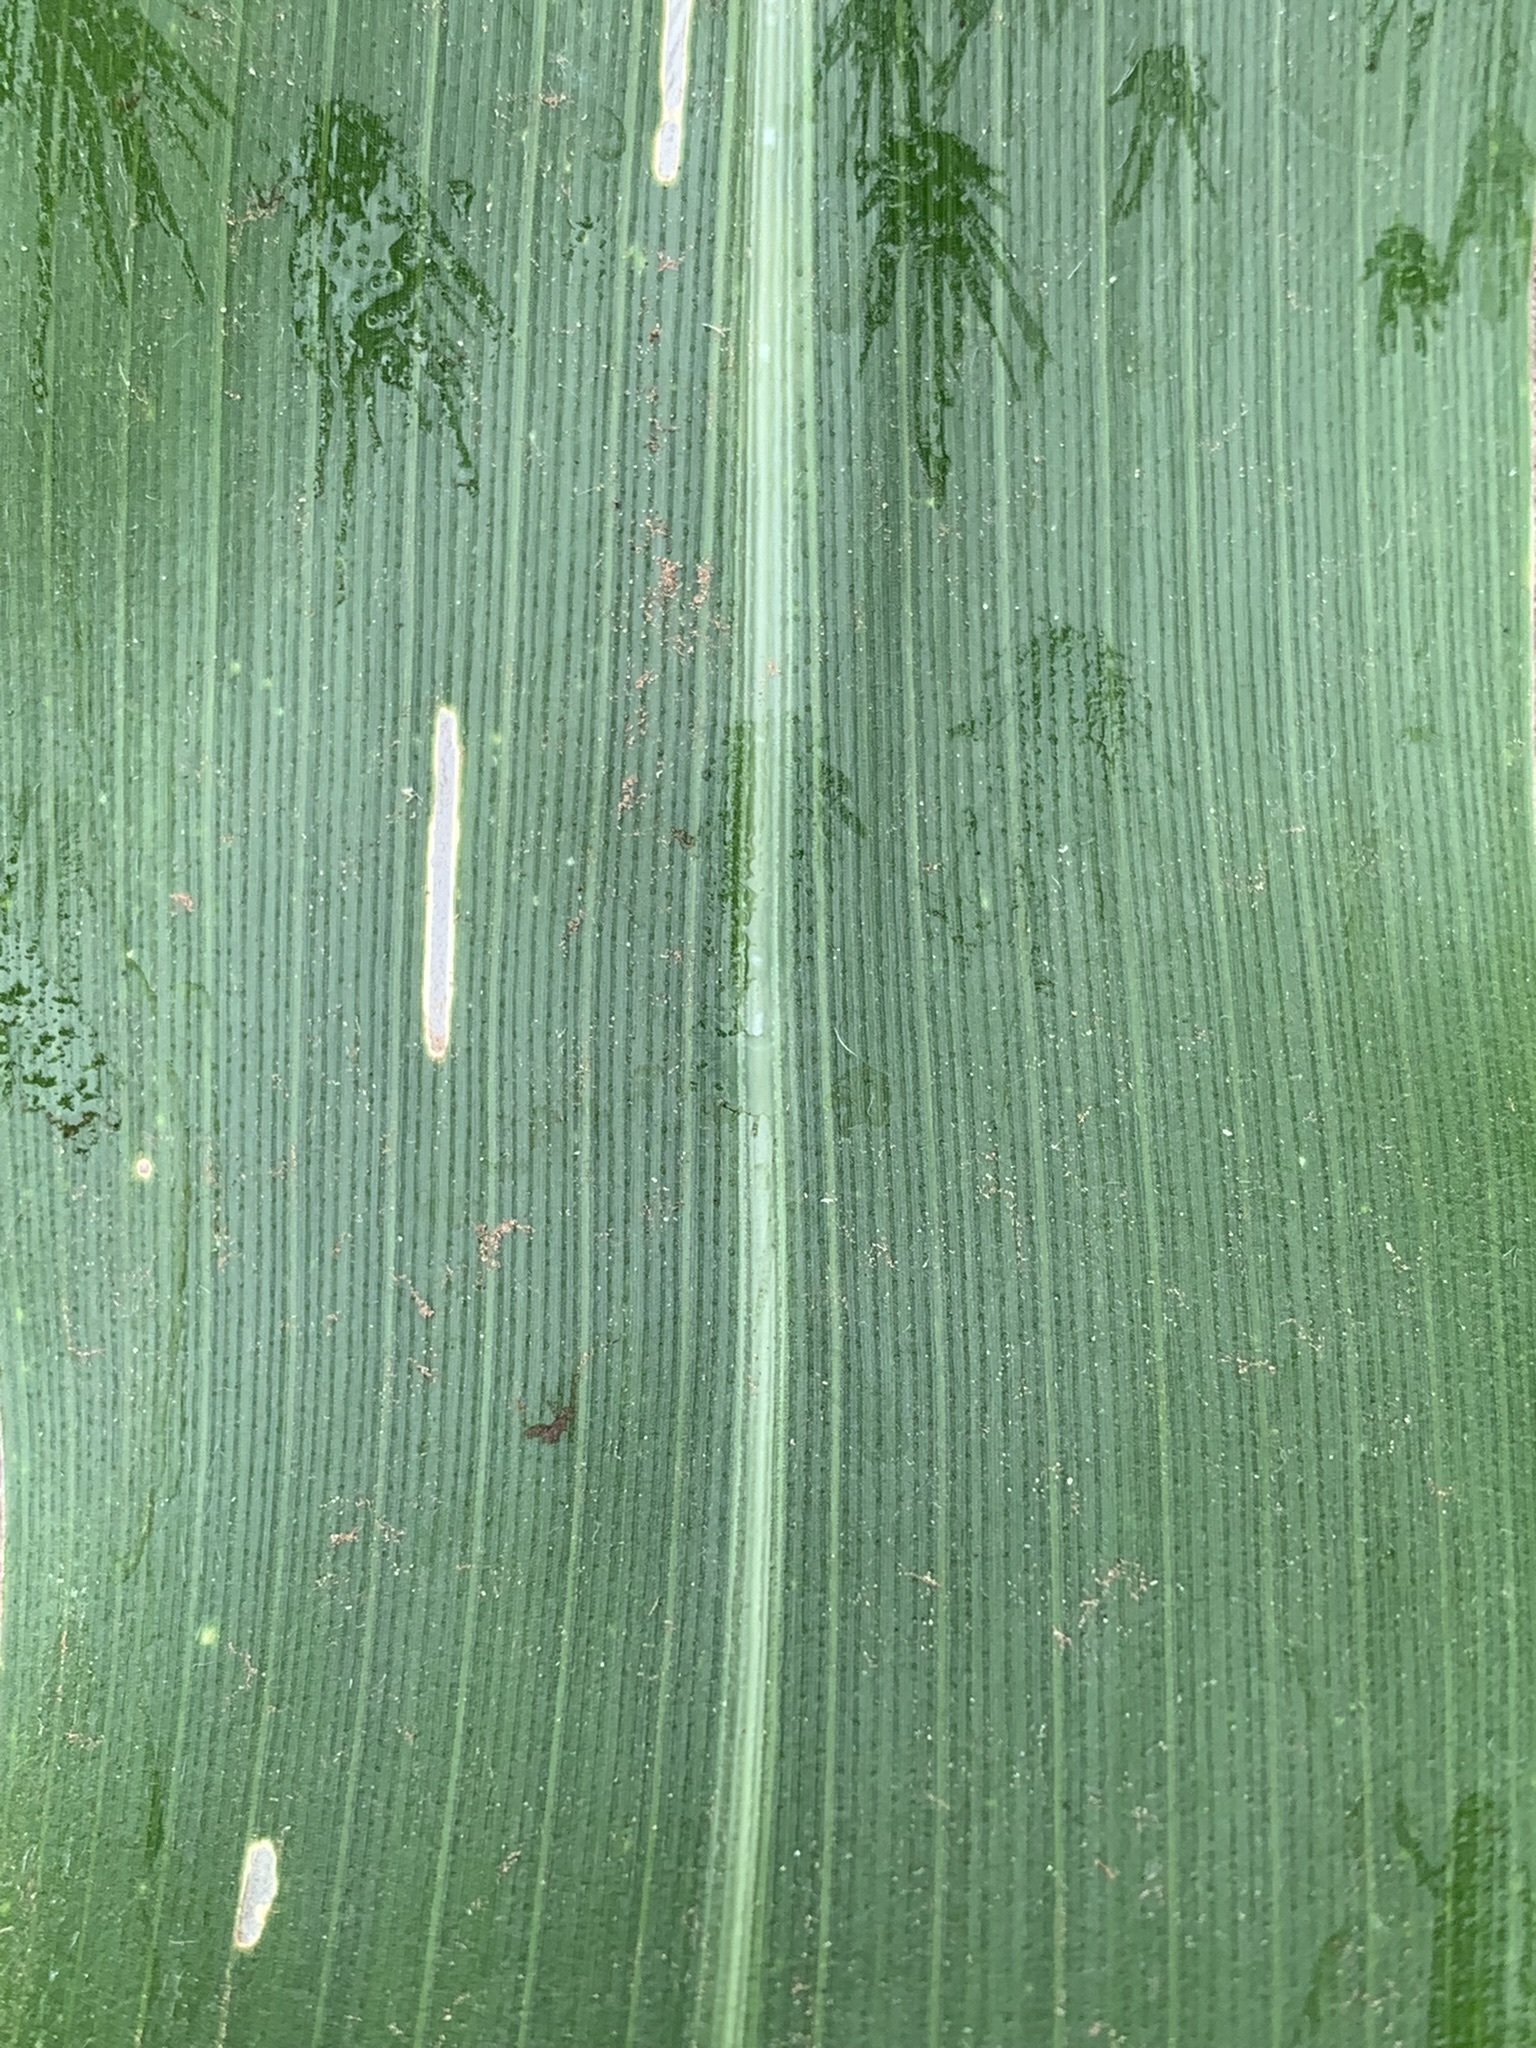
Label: Healthy